Mesophthirus

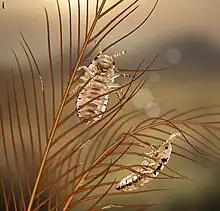
Outdated reconstruction of "Mesophthirus" as feather-feeding lice-like insect

"Mesophthirus" specimens have been found with damaged dinosaur feathers. Original description suggested that morphology of insects and damaged feathers show that those insects fed on feathers. This interpretation was denied in 2021 as it actually lacked chewing mandibles. As scale insect nymph, it climbed on plants leaf litter, tree trunks, and even fallen feathers. Damaged feathers would be eaten by dermestid beetle nymphs instead. In 2022, it was considered that wind transport caused multiple nymphs on the same feather. Its small size and very long femoral setae are adapted for aerial dispersal. These nymphs probably climbed on feathers caught on the bark and fluttering in the wind, and used it to travel to another trunks, like "magic carpet".